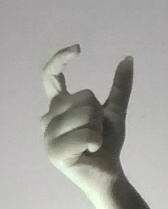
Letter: nun